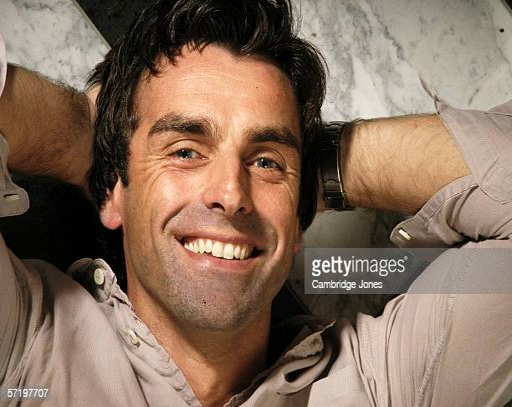
person poses during a photo call held at his home